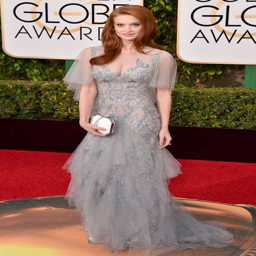
person the general idea of the gown is pretty , very feminine but all the tulle is overwhelming .